Jenico d'Artois

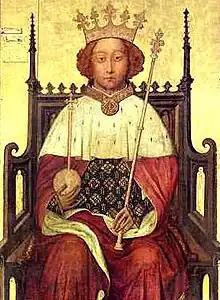
King Richard II of England, whom Jenico d"Artois served loyally until his deposition and death.

In 1398, when Roger Mortimer, 4th Earl of March, the Lord Lieutenant of Ireland, was killed in a skirmish with the O'Brien clan at Kells, County Meath, d'Artois was put in charge of taking reprisals against the O'Briens. It was reported that he "slew, captured or brought into submission many of the Irish".